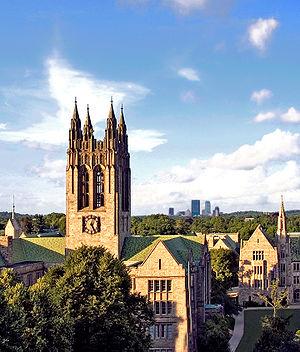
Robert Joseph Cousy, dit Bob Cousy, né le 9 août 1928 à New York, est un joueur américain de basket-ball. Surnommé « Cooz », il joue l’essentiel de sa carrière dans les années 1950 au sein des Celtics de Boston. Ambidextre, il est le meneur de la franchise pendant une grande partie de sa suprématie sur la National Basketball Association.